81st Regiment of Foot (Loyal Lincoln Volunteers)

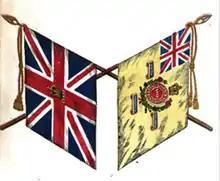
Colours of the 81st (Loyal Lincoln Volunteers) Regiment of Foot

The 81st Regiment of Foot (Loyal Lincoln Volunteers) was an infantry regiment of the British Army, raised in 1793. Under the Childers Reforms it amalgamated with the 47th (Lancashire) Regiment of Foot to form the Loyal North Lancashire Regiment in 1881.